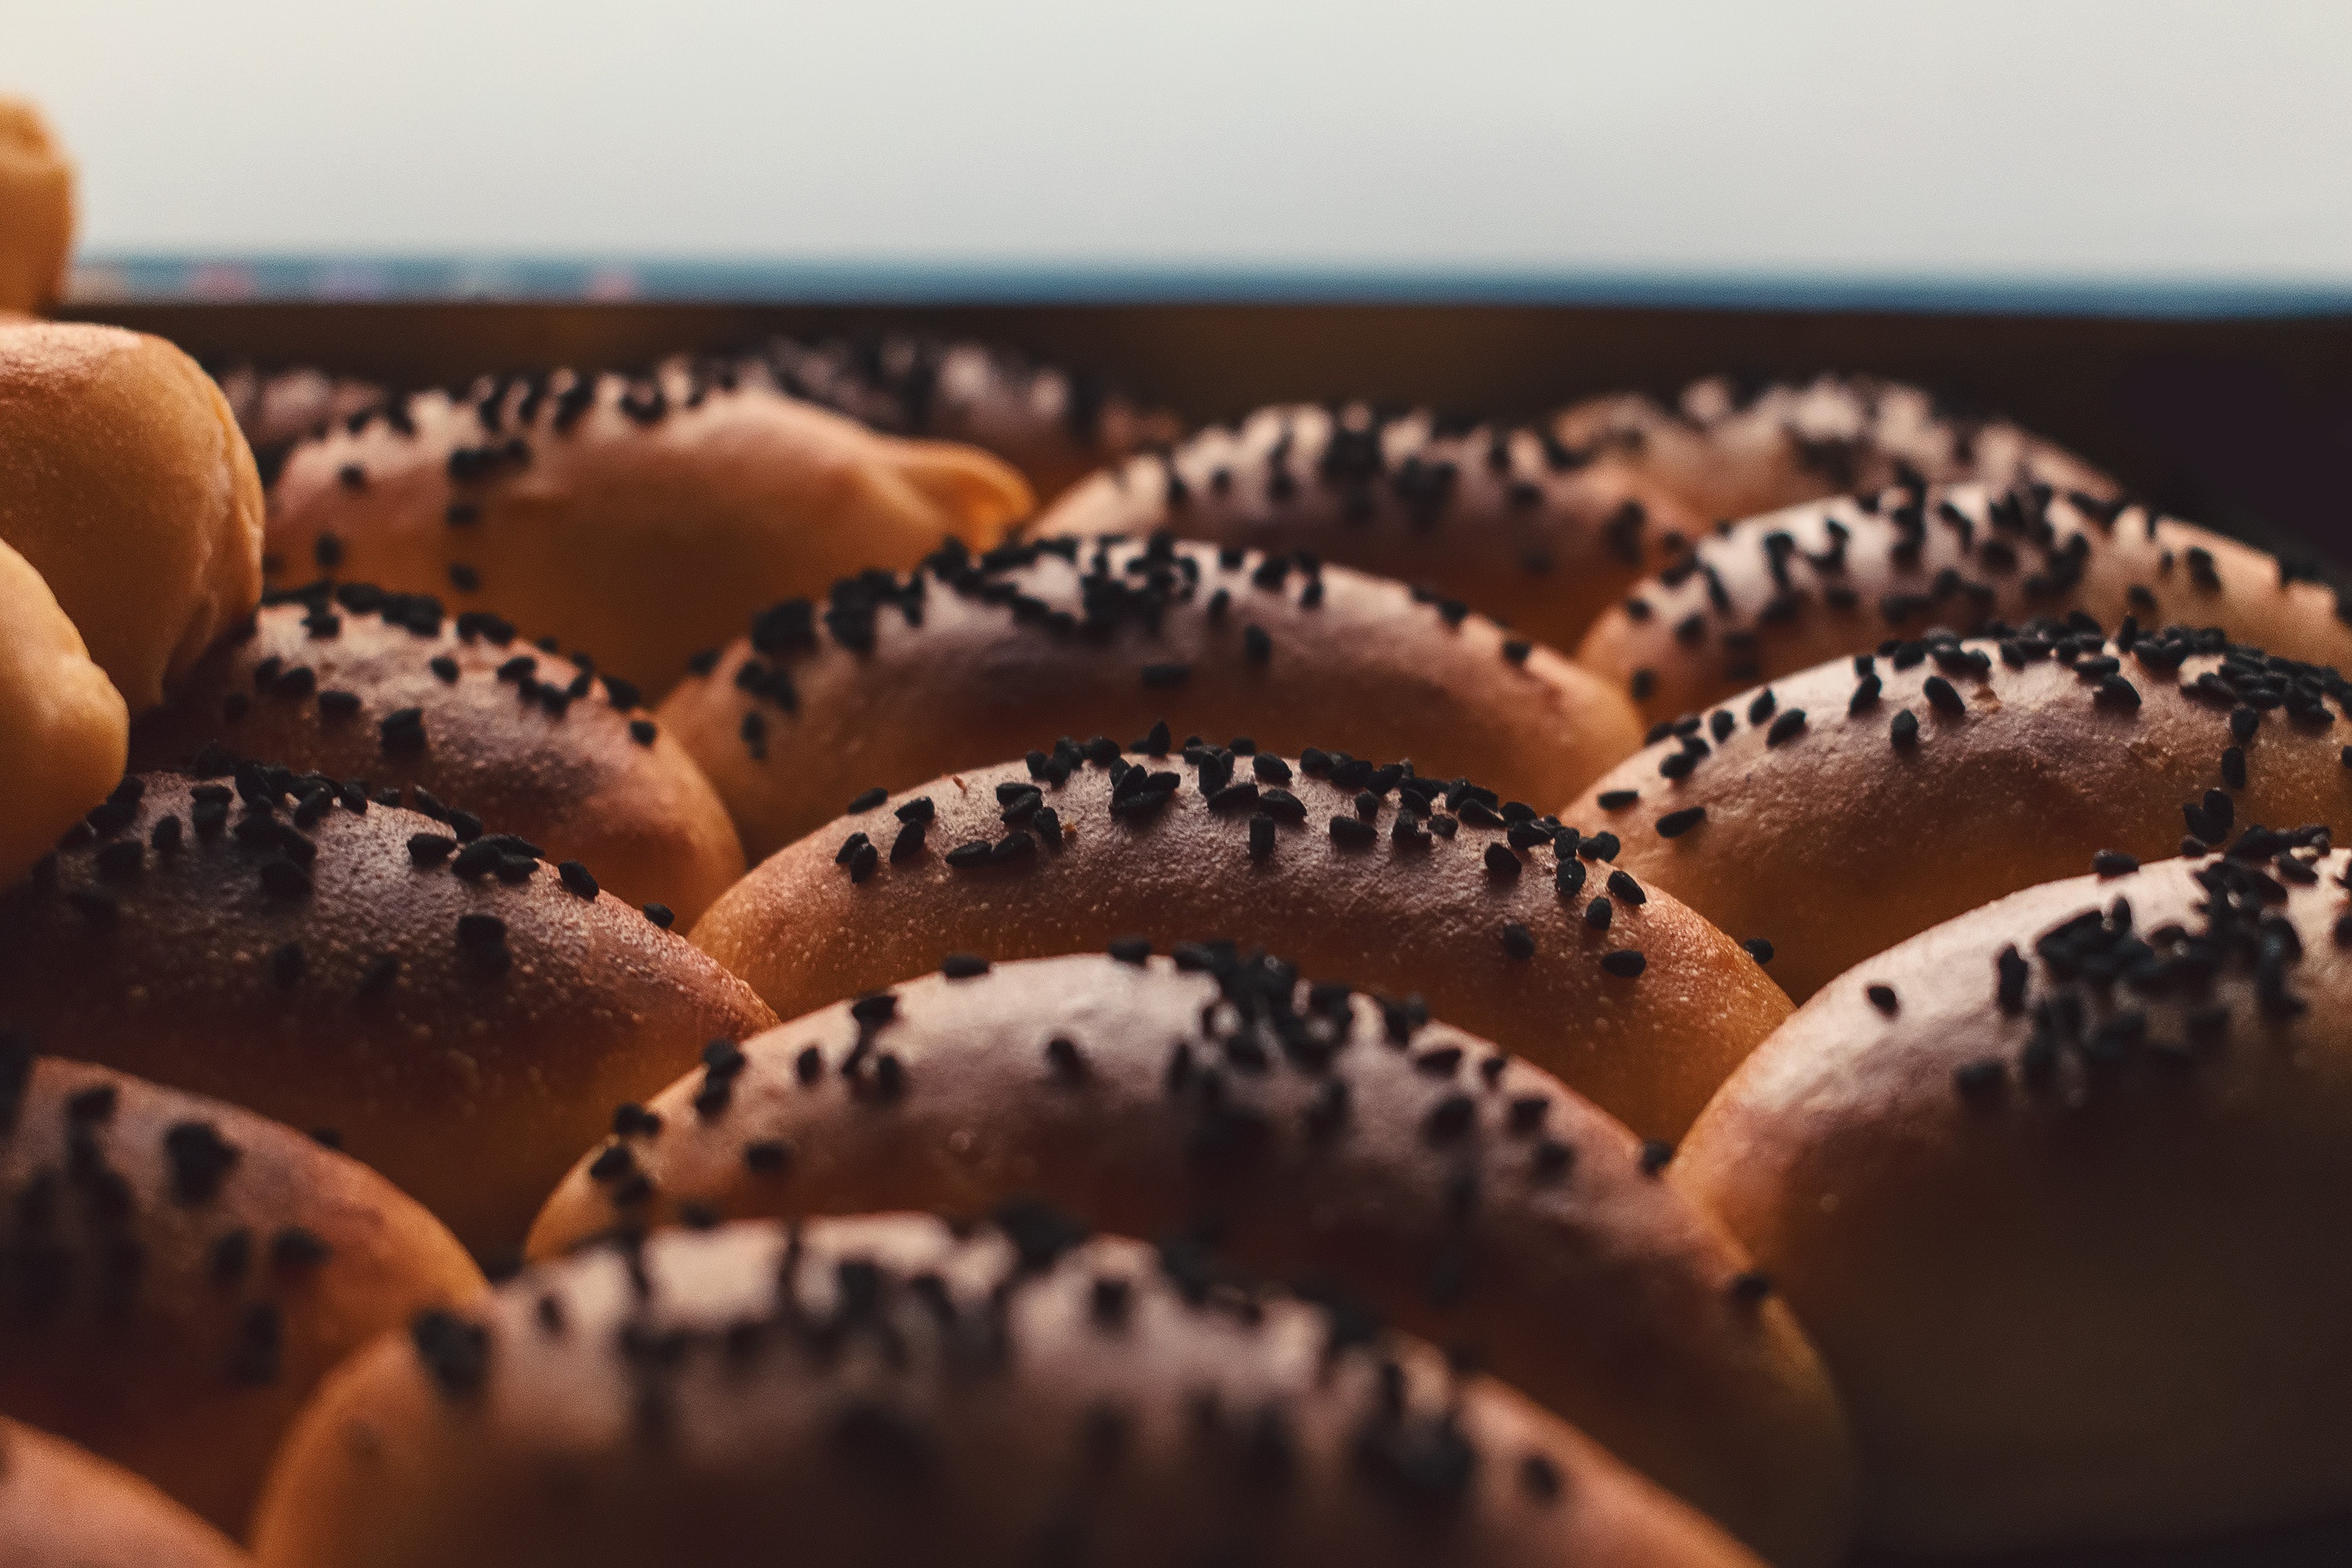
food, macaroon, baking, sweetness, cuisine, dessert, dish, baked goods, snack, finger food, ingredient, chocolate chip, poppy seed, biscuit, recipe